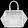
Label: Bag